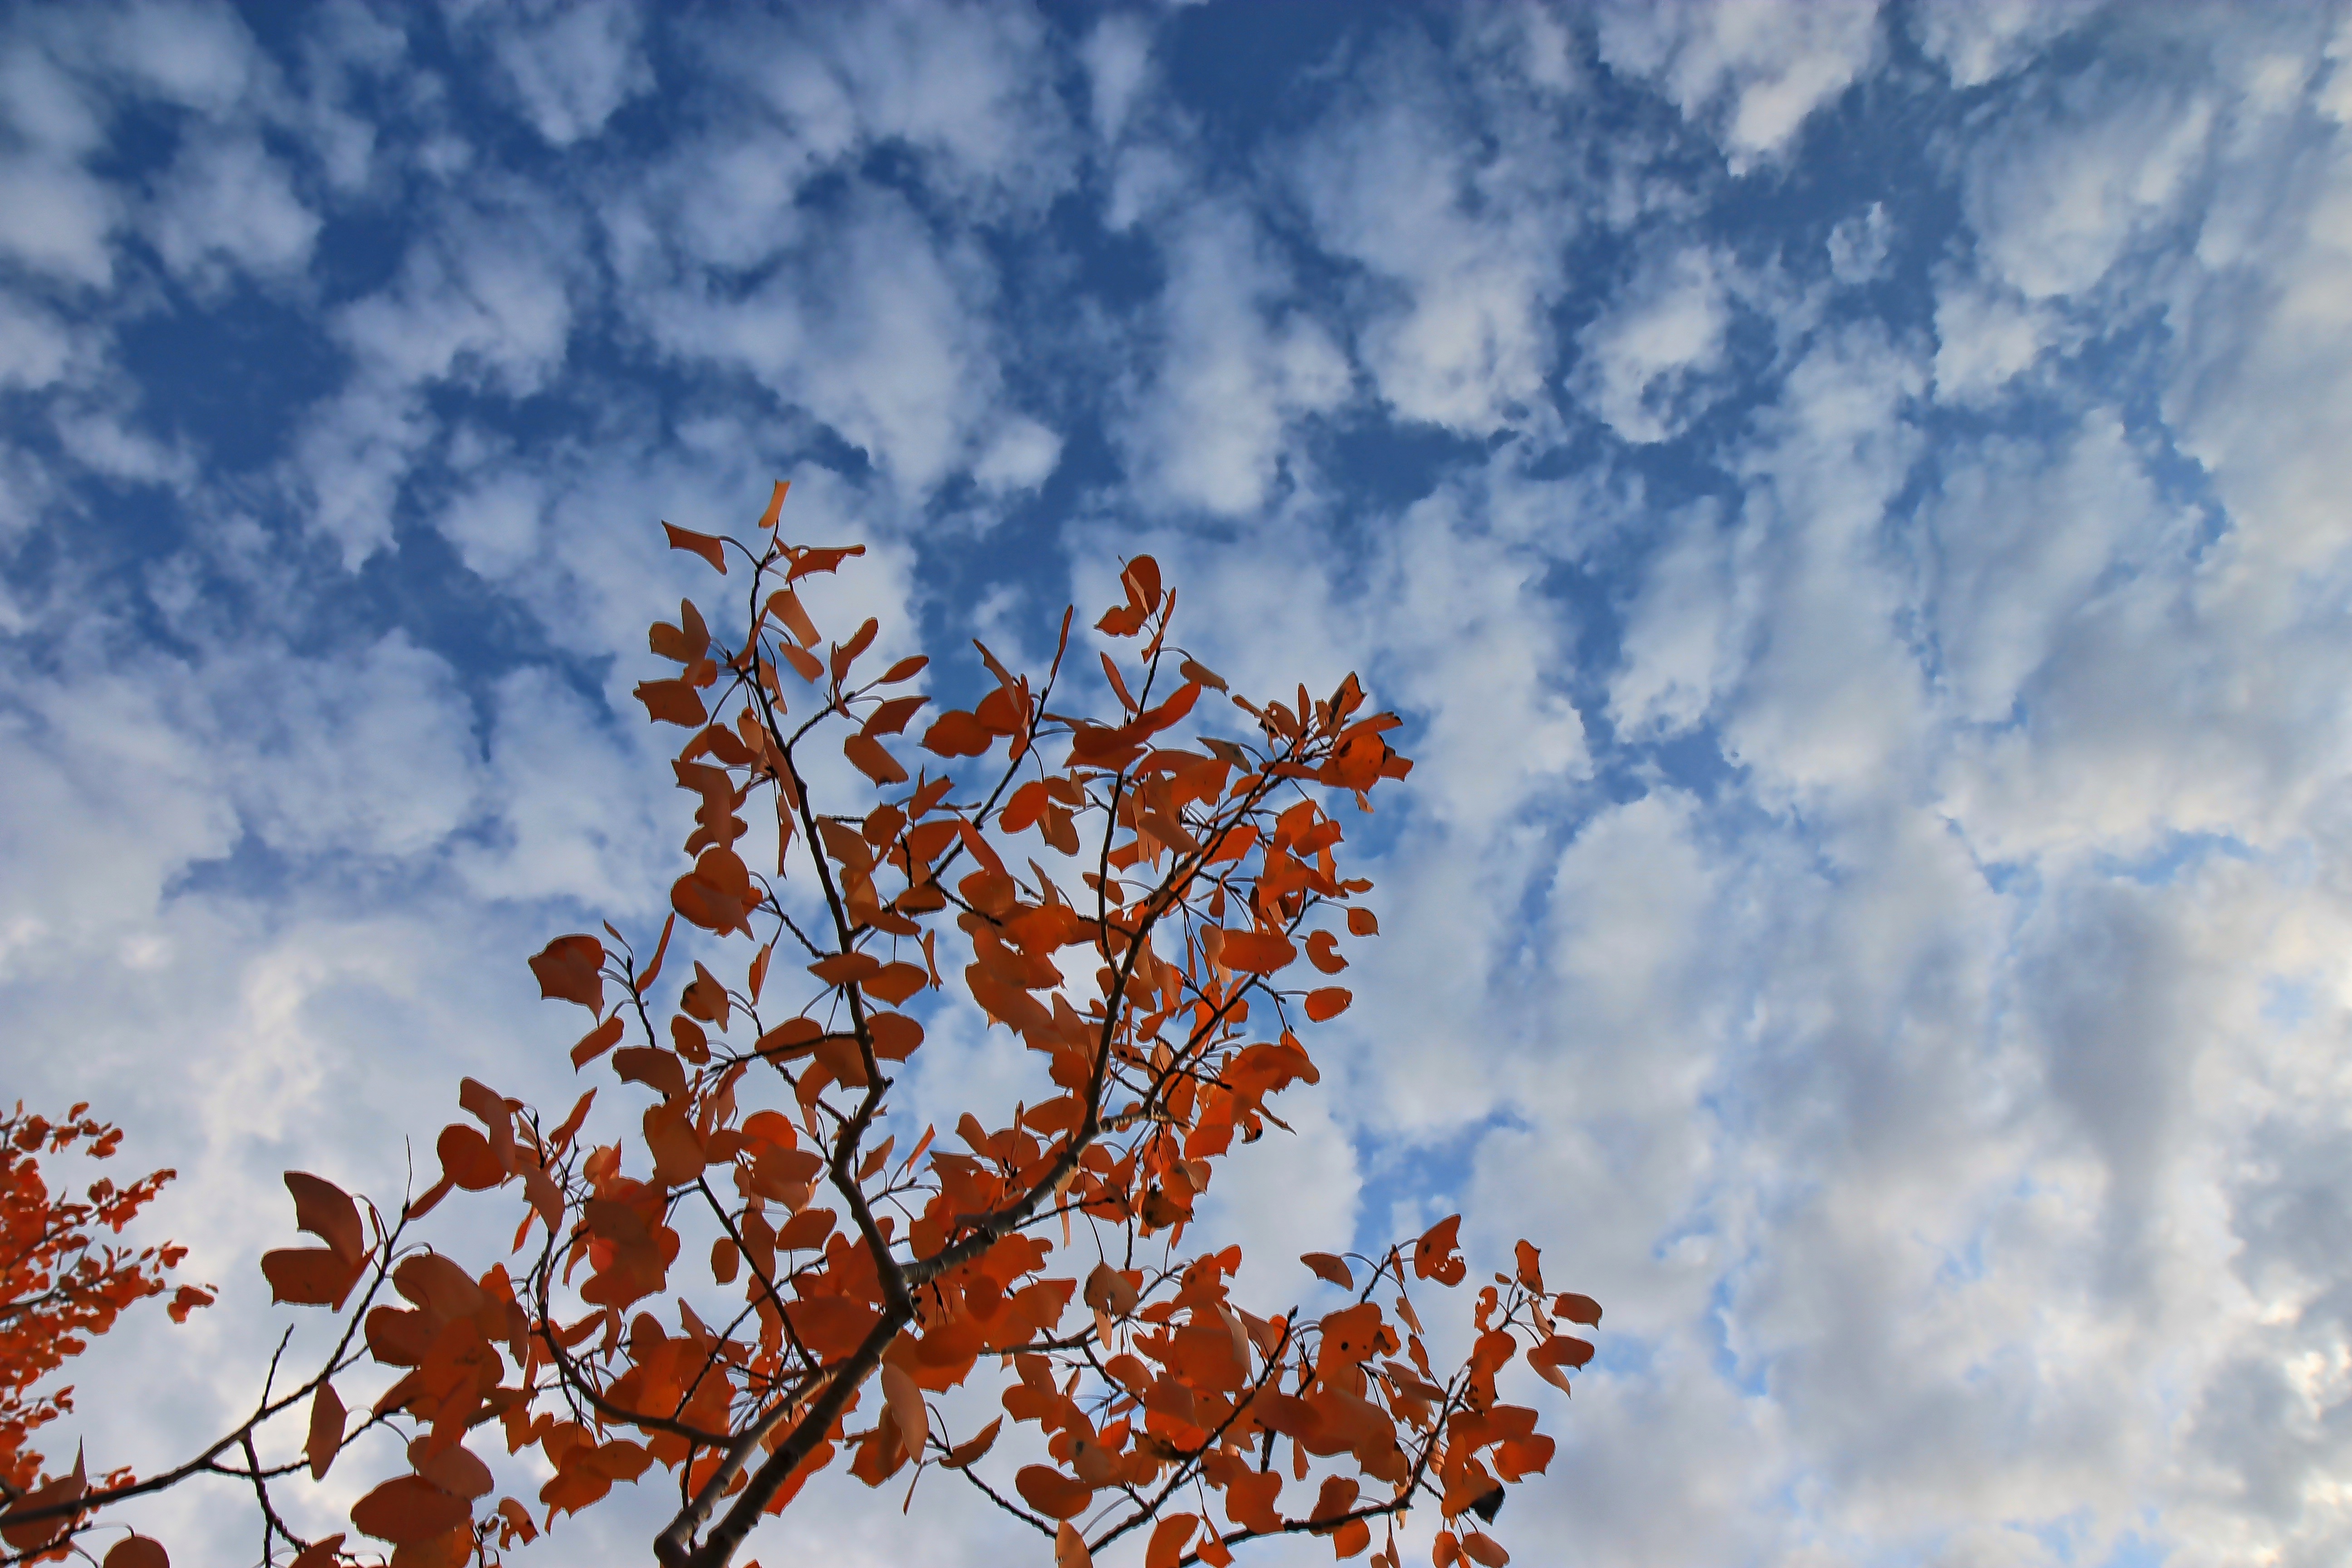
tree, nature, branch, blossom, cloud, plant, sky, sunlight, morning, leaf, flower, frost, autumn, blue, season, meteorological phenomenon, atmosphere of earth, woody plant